Administrative divisions of Romania

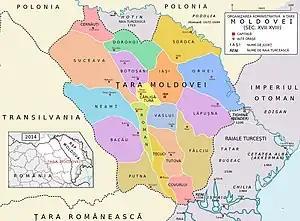
Divisions of Moldavia, 1601-1718

The earliest organization into "județe" of the Principalities of Wallachia, respectively "ținuturi" of Moldavia, dates back at least to the early 15th century. Each "județ", respectively "ținut", was ruled by a "jude", respectively "pârcălab", an officially appointed person who had administrative and judicial functions in a manner inspired from the organization of the late Byzantine Empire. Transylvania, when it was part of the historic Kingdom of Hungary (in the Middle Ages), an independent Principality or a Habsburg domain (in the modern era until World War I) was divided into royal counties (Latin: "comitatus"), headed by "comes" (royal counts) with administrative and judicial functions. The term "județ" became used in Romanian universally for all principalities since mid-19th century.